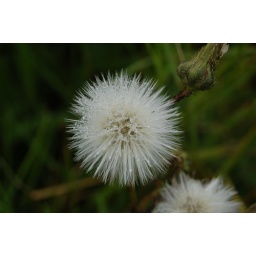
A dandelion clock covered in water droplets.